Triveni Ghat

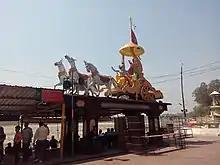
Statue of Krishna and Arjuna upon a chariot, Triveni Ghat

The Triveni Ghat is a ghat situated in Rishikesh, Uttarakhand. It is the biggest and most famous ghat in Rishikesh, located at the banks of the Ganges.